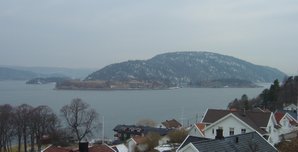
Drøbak
Oscarsborg fæstning set fra Drøbak
Drøbak er en by i Frogn kommune i Viken fylke i Norge. Byen havde 14.622 indbyggere 1. januar 2010. Byen ligger ved østsiden af Drøbaksundet hvor Oslofjordtunnelen, en undersøisk tunnel forbinder Drøbak med vestsiden af Oslofjorden.